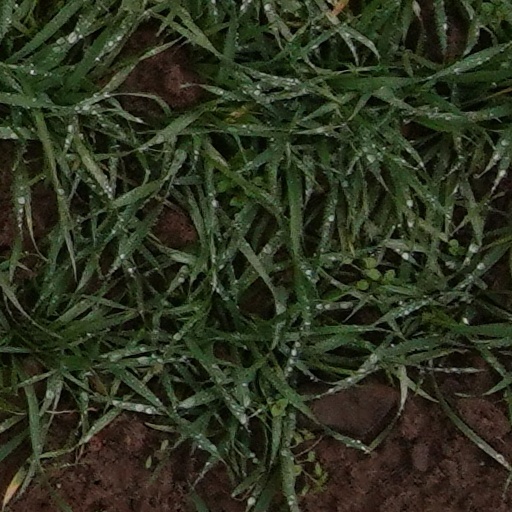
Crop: wheat